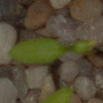
Label: common_chickweed